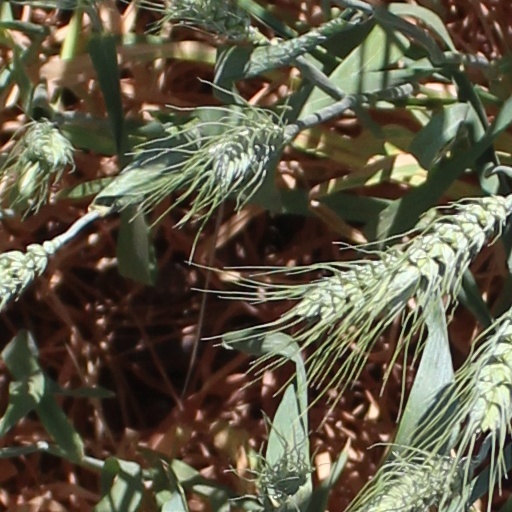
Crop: wheat